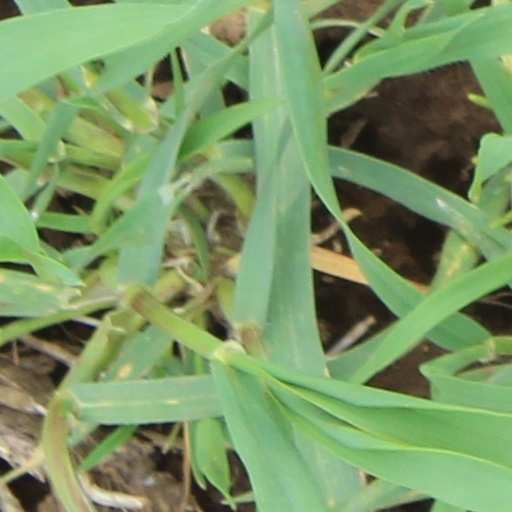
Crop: wheat